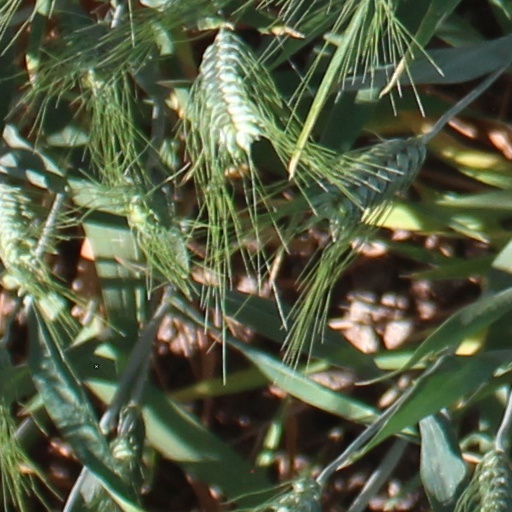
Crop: wheat